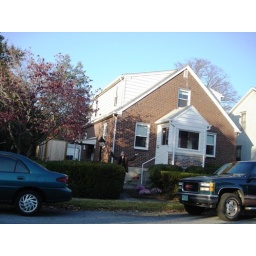
Single brick home on quiet, pretty Wall street. It has the only original gas lamp in the neighborhood!